16 Fathoms Deep

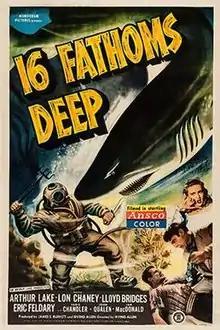

16 Fathoms Deep (sometimes written as Sixteen Fathoms Deep) is a 1948 American adventure film directed by Irving Allen and starring Lloyd Bridges, Lon Chaney Jr. and Arthur Lake. It is a remake of the 1934 film of the same title in which Chaney had also starred.